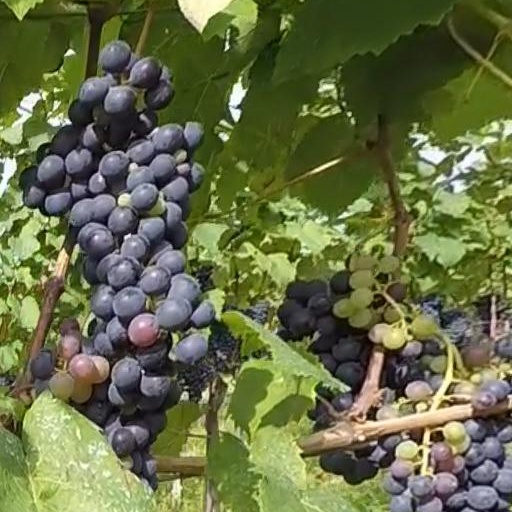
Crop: grape